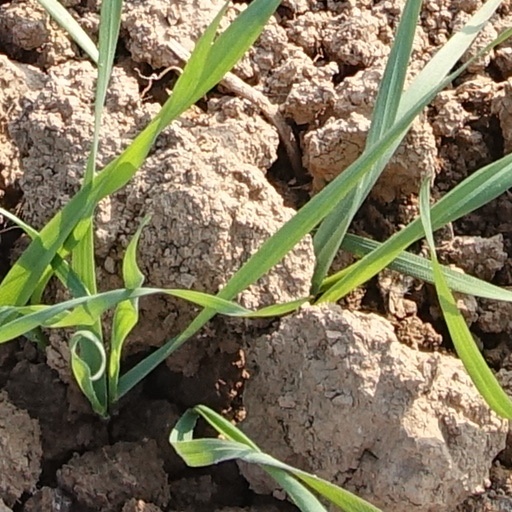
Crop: wheat